Orpund

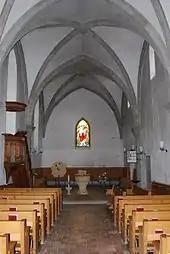
Interior of the Gottstatt Monastery church.

Orpund is first mentioned in 1255 as "Orpunt". The municipality was formerly known by its unknown name "er Orpondes", however, that name is no longer used.